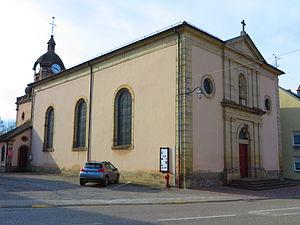
Niderviller eglise
Niderviller est une commune française située dans le département de la Moselle, en région Grand Est. Elle est notamment célèbre pour sa faïencerie.